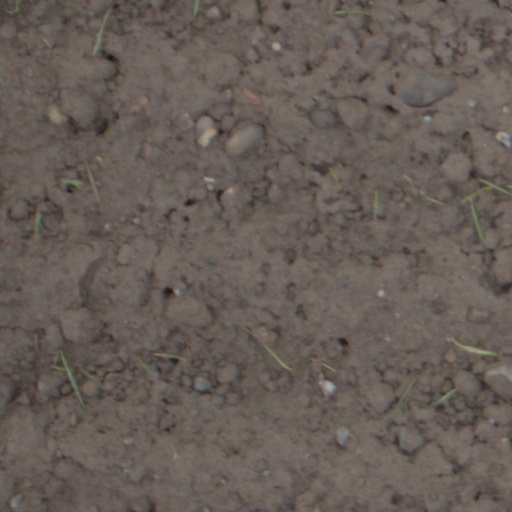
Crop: wheat